Sherjill Mac-Donald

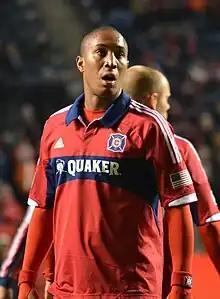
Mac-Donald with Chicago Fire in 2013

Sherjill Mac-Donald (born 20 November 1984) is a Dutch footballer who plays as a forward for KV Hooikt in Belgium.